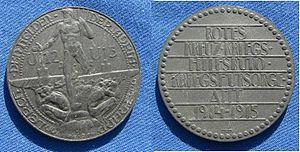
La flotte des U-Boote austro-hongrois durant la Première Guerre mondiale se composait principalement d'unités construites par les Allemands et transportées par chemin de fer des chantiers navals du nord de l'Allemagne vers les ports autrichiens sur la mer Adriatique